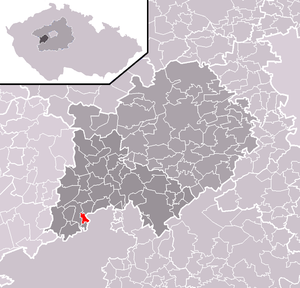
Chaloupky est une commune du district de Beroun, dans la région de Bohême-Centrale, en République tchèque. Sa population s'élevait à 506 habitants en 2020.